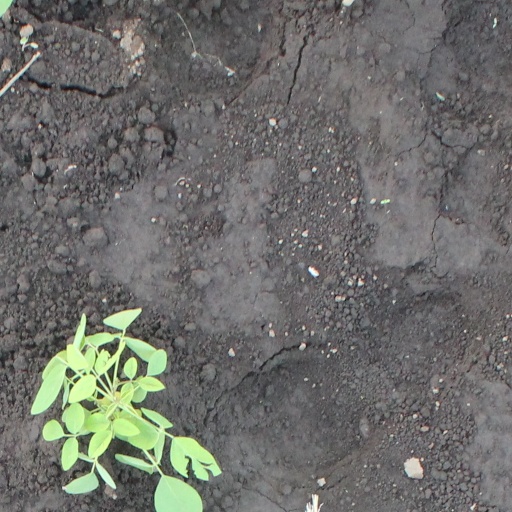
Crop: soybean